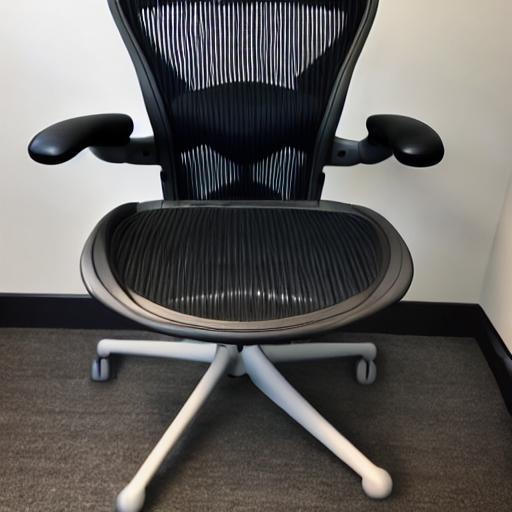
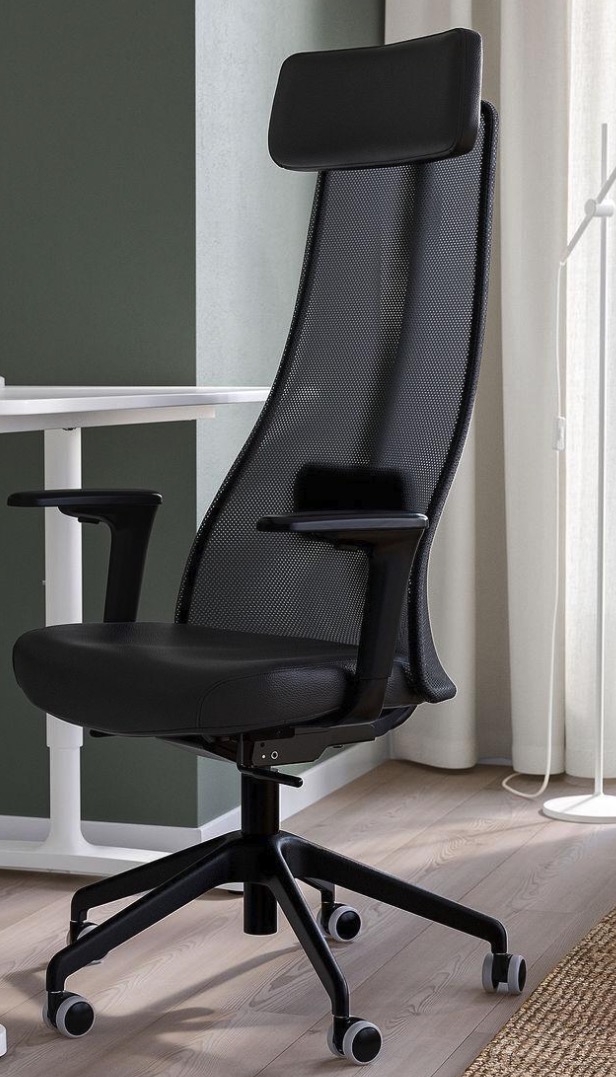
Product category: items_chair
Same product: no